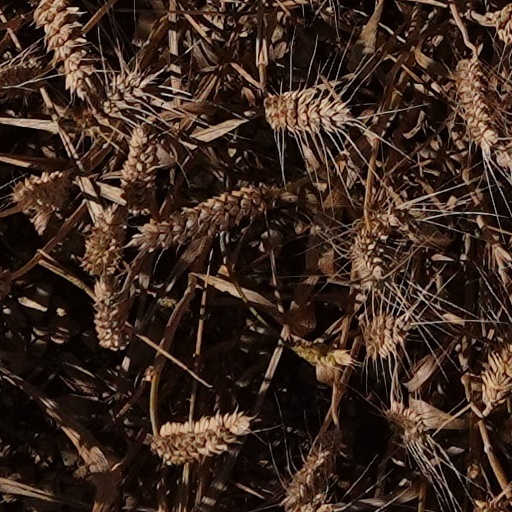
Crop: wheat